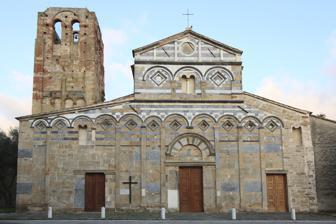
Building: Santi Giovanni ed Ermolao, Calci
Country: Italy
Year built: 1116
Church building in La Pieve, Italy Saints John and Ermolao , or Pieve di Santi Giovanni ed Ermolao is a Romanesque -style, Roman Catholic parish church, located in La Pieve , Calci , some 10 km outside Pisa , region of Tuscany , Italy . Facade and Bell-tower of Pieve History A church at the site was present in the 11th-century, but expanded after the relics of the martyred saint Ermolao was transferred into this church in 1111. It was restored and expanded in 1617 using designs by Cosimo Pugliani . Within that time, the apse was also expanded and the transept was completed. Throughout the centuries since, the structure has undergone other changes including: an expansion of the left side of the façade, the opening of an entry on the right side, and the construction of the side altars and the arch over the font . The font was sculpted with classical images by followers of Biduino . It includes the depiction of the river Jordan in human form, and the inclusion of angel statues. Similar classical forms characterize the interior of the basilica, which is divided into three naves by columns surmounted by neo-corinthian capitals. The facade is divided into a double row of blind arches. Among the works are: two paintings by Aurelio Lomi , a Madonna and Child by Cecco di Pietro , and what remains of a 12th-century painted wooden cross. The Bell tower The imposing square tower is located next to the left transept of the church. A short distance from the walls of the church, on the south side, is a majestic gateway arch. Some local historians speculate that the mighty quadrangular base of the tower is the ruin of an ancient defensive tower whose large foundations were hidden below the current street level. The presence of two windows on the north and east sides that are tall and narrow with wide internal splay, features typically loopholes included for archers, are partial evidence for the tower's defensive role, along with the structure's 9 meter width. Other authors in the past, however, have disregarded this as evidence, maintaining it is instead the result of folk legend. Bibliography Giovanni Benvenuti, La Rocca della Verruca e il sistema difensivo del Monte Pisano . Agnano Pisano, Stamperia Editoriale Pisana, 2004. References